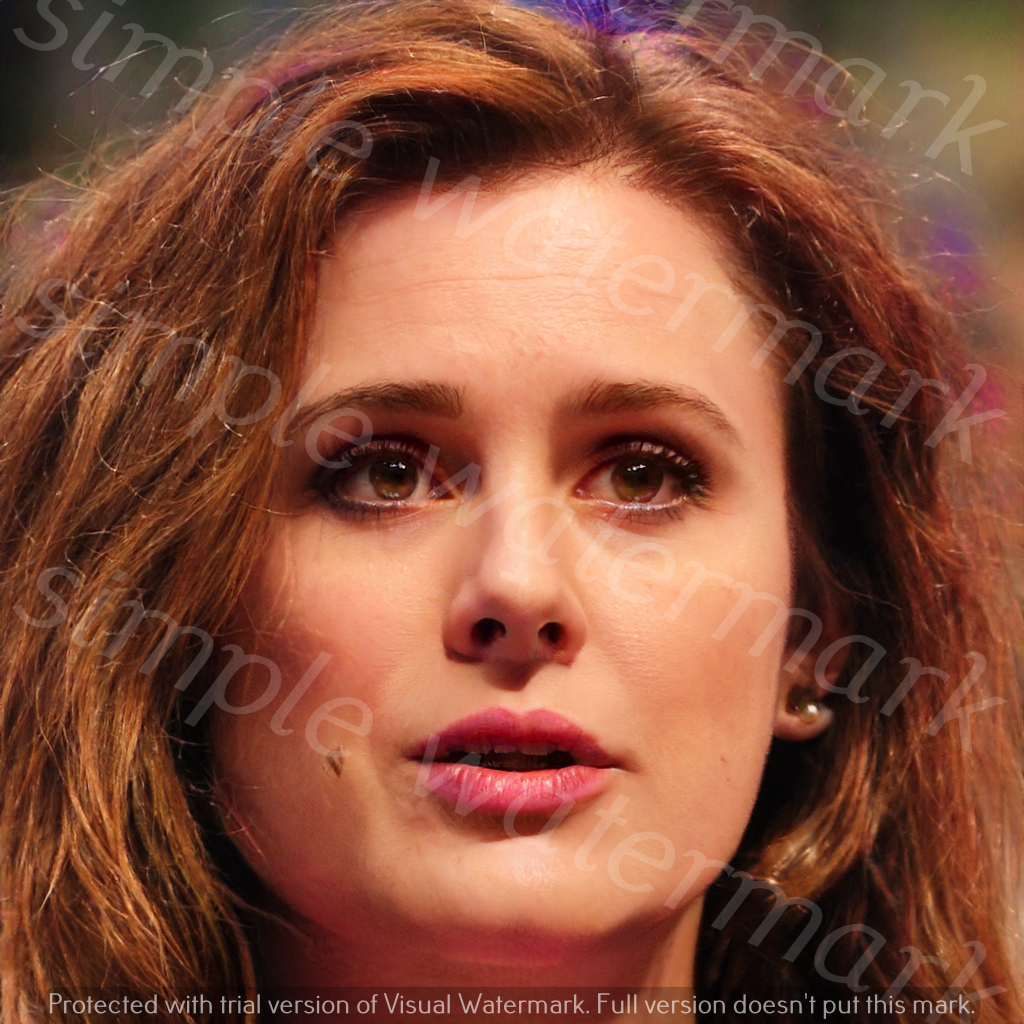
Label: Watermark